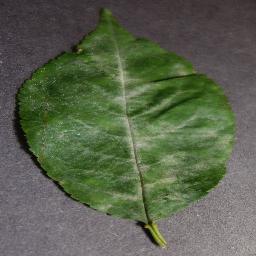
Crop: cherry
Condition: (including_sour)_powdery_mildew